XHORO-FM

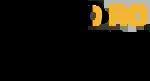
Logo used until December 2017

XHORO received its first concession on December 21, 1978 and signed on February 14, 1979. It was owned by Elba Yolanda Brust Carmona. It was named "El y Ella", its logo being a rose.